Midland Trail

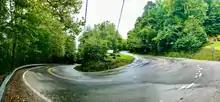
"Devils Elbow" near Hawks Nest State Park in Fayette County, West Virginia.

The early routing of the Midland Trail, from east to west, began in either New York City or Washington, D.C., and continued through Richmond and Clifton Forge, Virginia to Charleston, West Virginia, and passed on through Morehead, Kentucky, to Lexington, Kentucky; Louisville, Kentucky; Vincennes, Indiana; Salem, Illinois; St. Louis, Missouri; Sedalia, Missouri; Kansas City, Missouri, and Topeka, Kansas; to Limon, Colorado, and then on to Denver, Colorado.